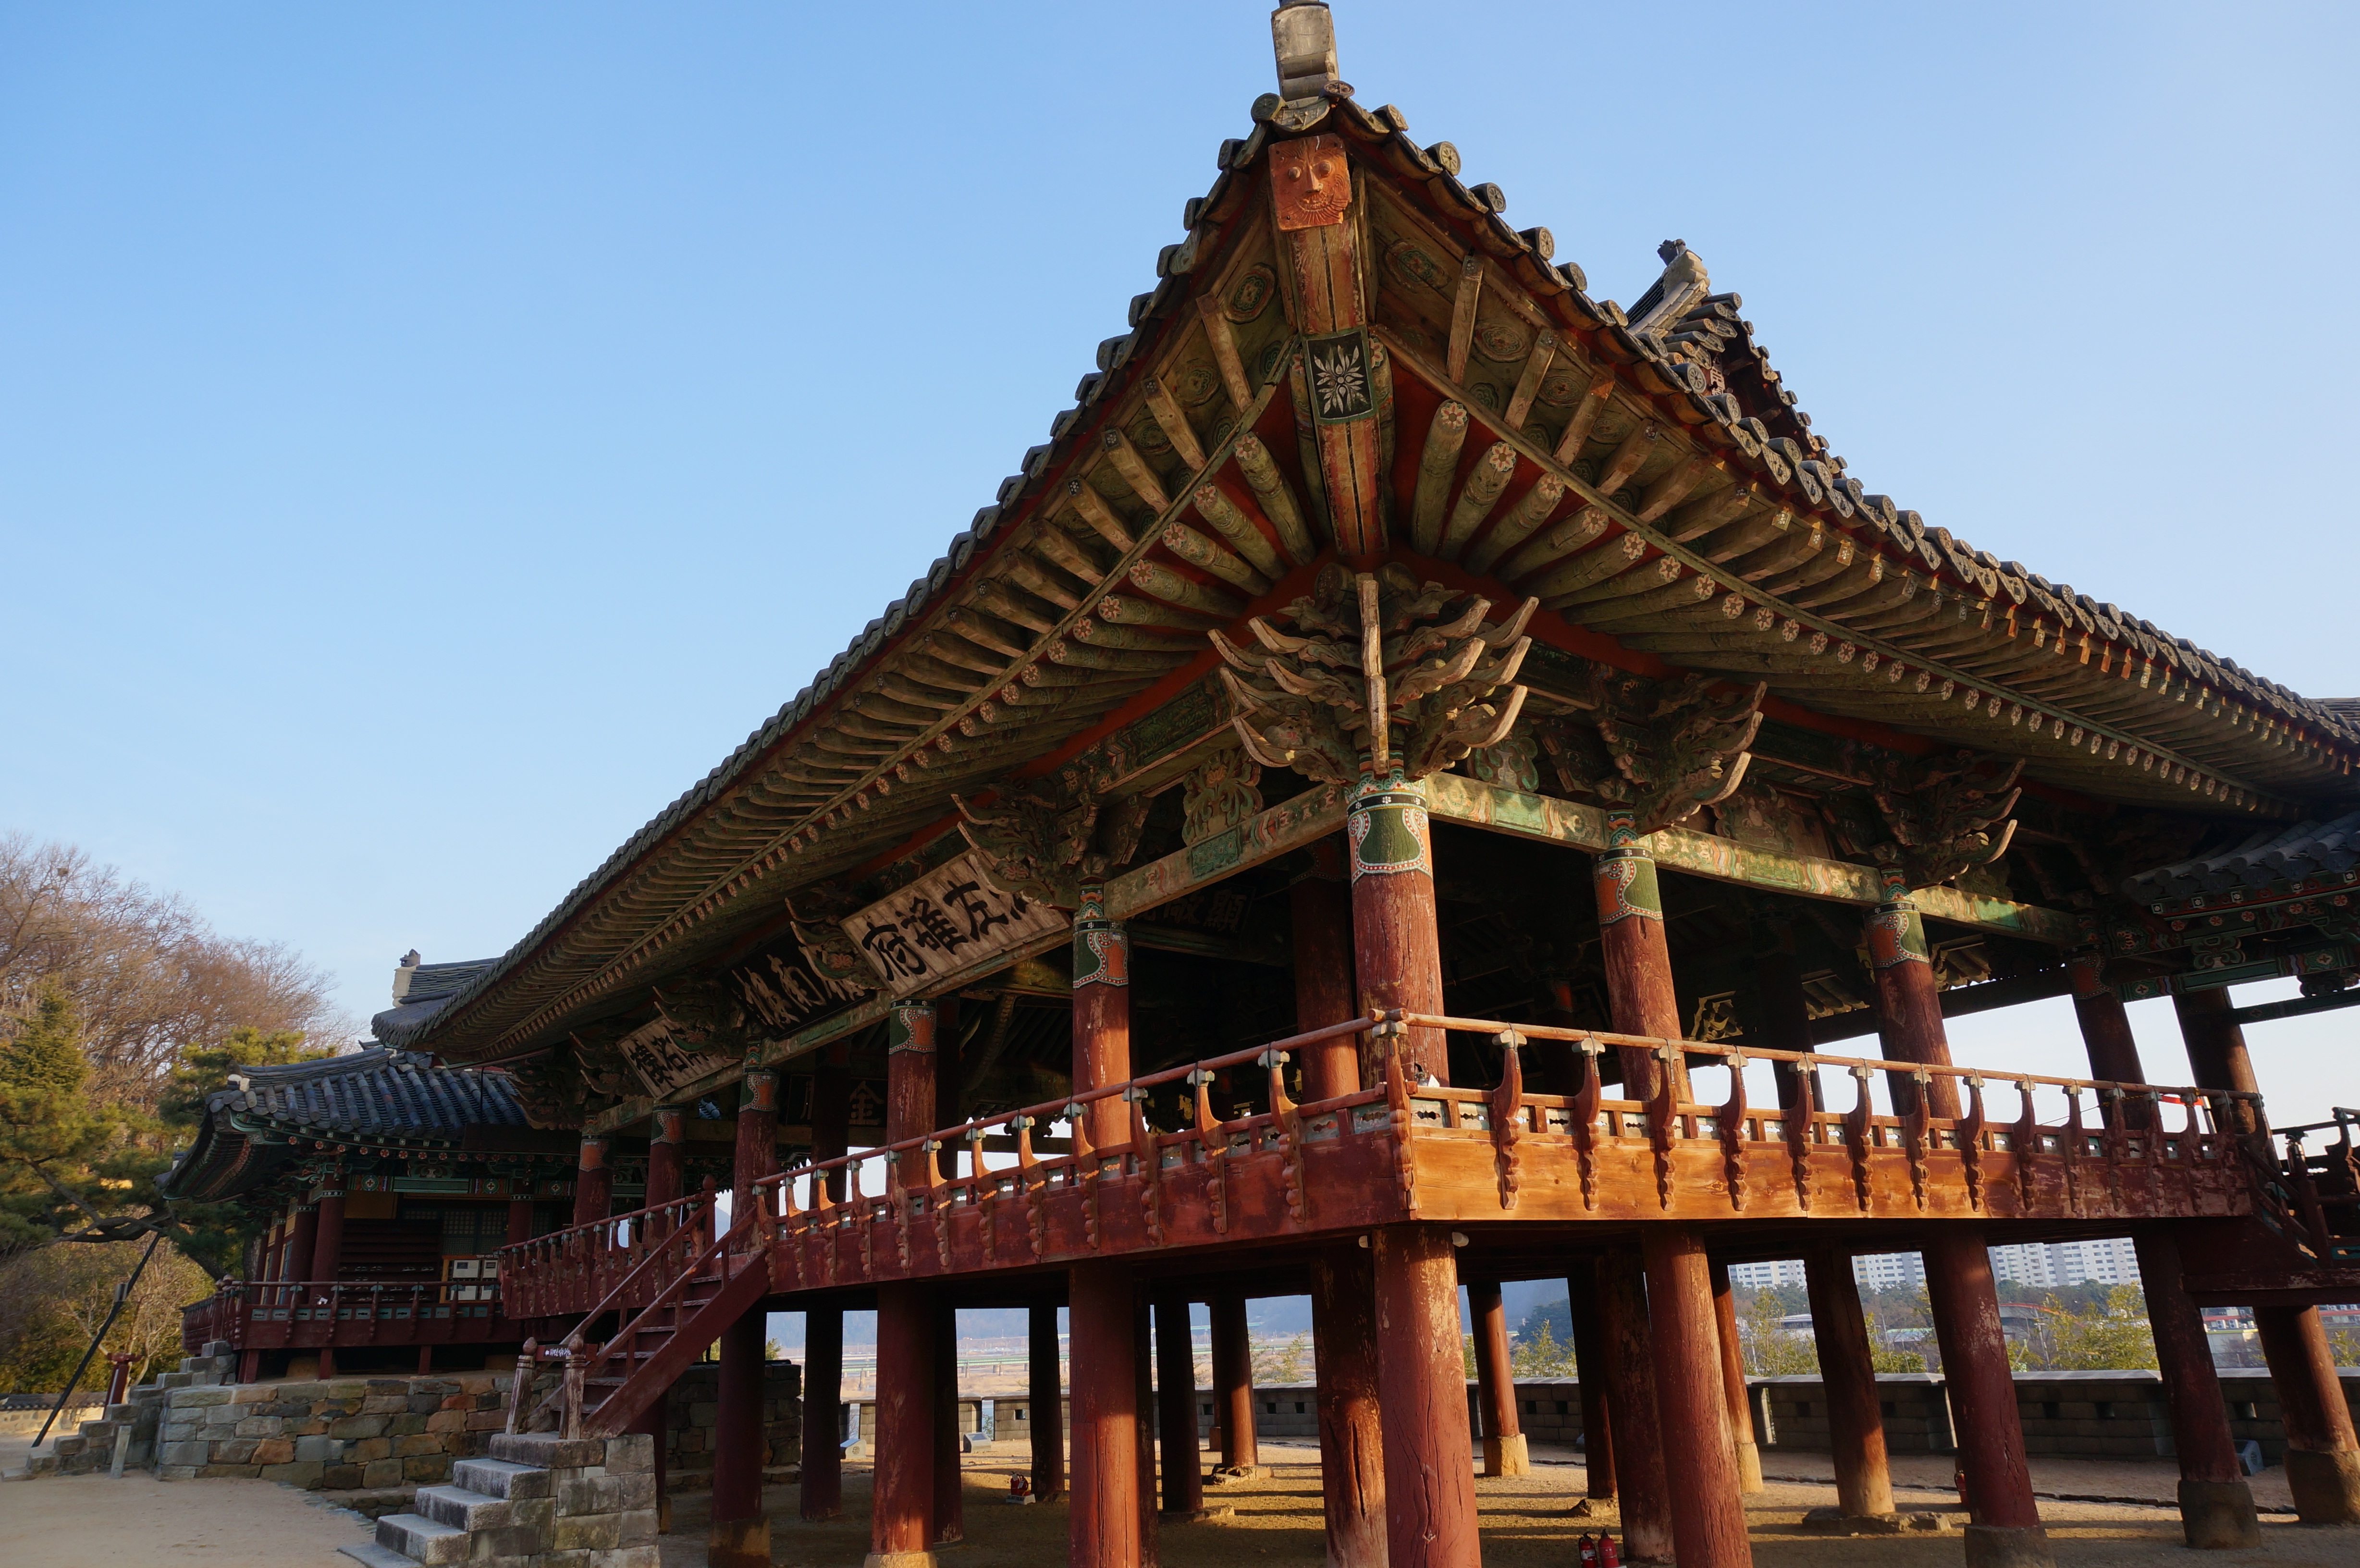
building, palace, tower, place of worship, korea, temple, shrine, chinese architecture, pagoda, wat, historic site, traditional architecture, shinto shrine, yeongnamnu, milyang